Duke Blue Devils women's soccer

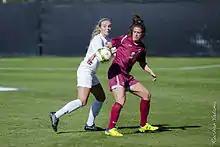
Schuyler DeBree DWS member, in action v Boston College, 2014

The decade began with a run to the NCAA Round of 16 in 2010. 2011 proved an even better season. The Blue Devils set a new record for total wins in a season with 22 en route to the NCAA Final. However, they would fall short to Stanford in the final. 2012 and 2013 also saw runs to the NCAA Quarterfinals, but the 2013 campaign only yielded 9 total wins. In 2014, Lesesne left Duke for a head coaching job at Georgia, and was replaced by Erwin van Bennekom. 2014 proved difficult, as the Blue Devils had their first losing season since 2009 and ended a spell of eleven straight NCAA Tournament appearances. However, 2014 would prove to be just a blip. In the 2015 season, the Blue Devils women's soccer team made a run to the final of the Women's Soccer College Cup, which they lost to Penn State by a score of 1–0. 2017 saw the team set a program record for total wins with 23 and ACC wins with 10. The Blue Devils made another run to the College Cup. This time they lost to UCLA on penalties.